Fiorello La Guardia

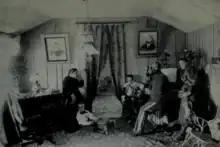
La Guardia and his family during their time at Fort Whipple, Arizona, in the 1890s

La Guardia attended the Conference for Progressive Political Action in 1922. Koenig told La Guardia that his renomination was dependent on him supporting the Republicans in the 1924 presidential election. La Guardia considered supporting the Democrats but declined to do so after the nomination of John W. Davis. He gave his support to Robert M. La Follette and the Progressive Party. La Guardia announced his departure from the Republican Party on the front page of "The New York Times". He and Gilbert Roe managed La Follette's presidential campaign in the eastern United States. La Guardia, running with the Socialist nomination, raised $3,764.25 and defeated Frank and Siegel in the election. La Guardia's campaign manager, Vito Marcantonio, was elected to Congress in his own right a decade later. La Guardia's partisan affiliation in Congress was labeled as Socialist and Victor L. Berger, the only other Socialist in Congress, described him as "my whip".